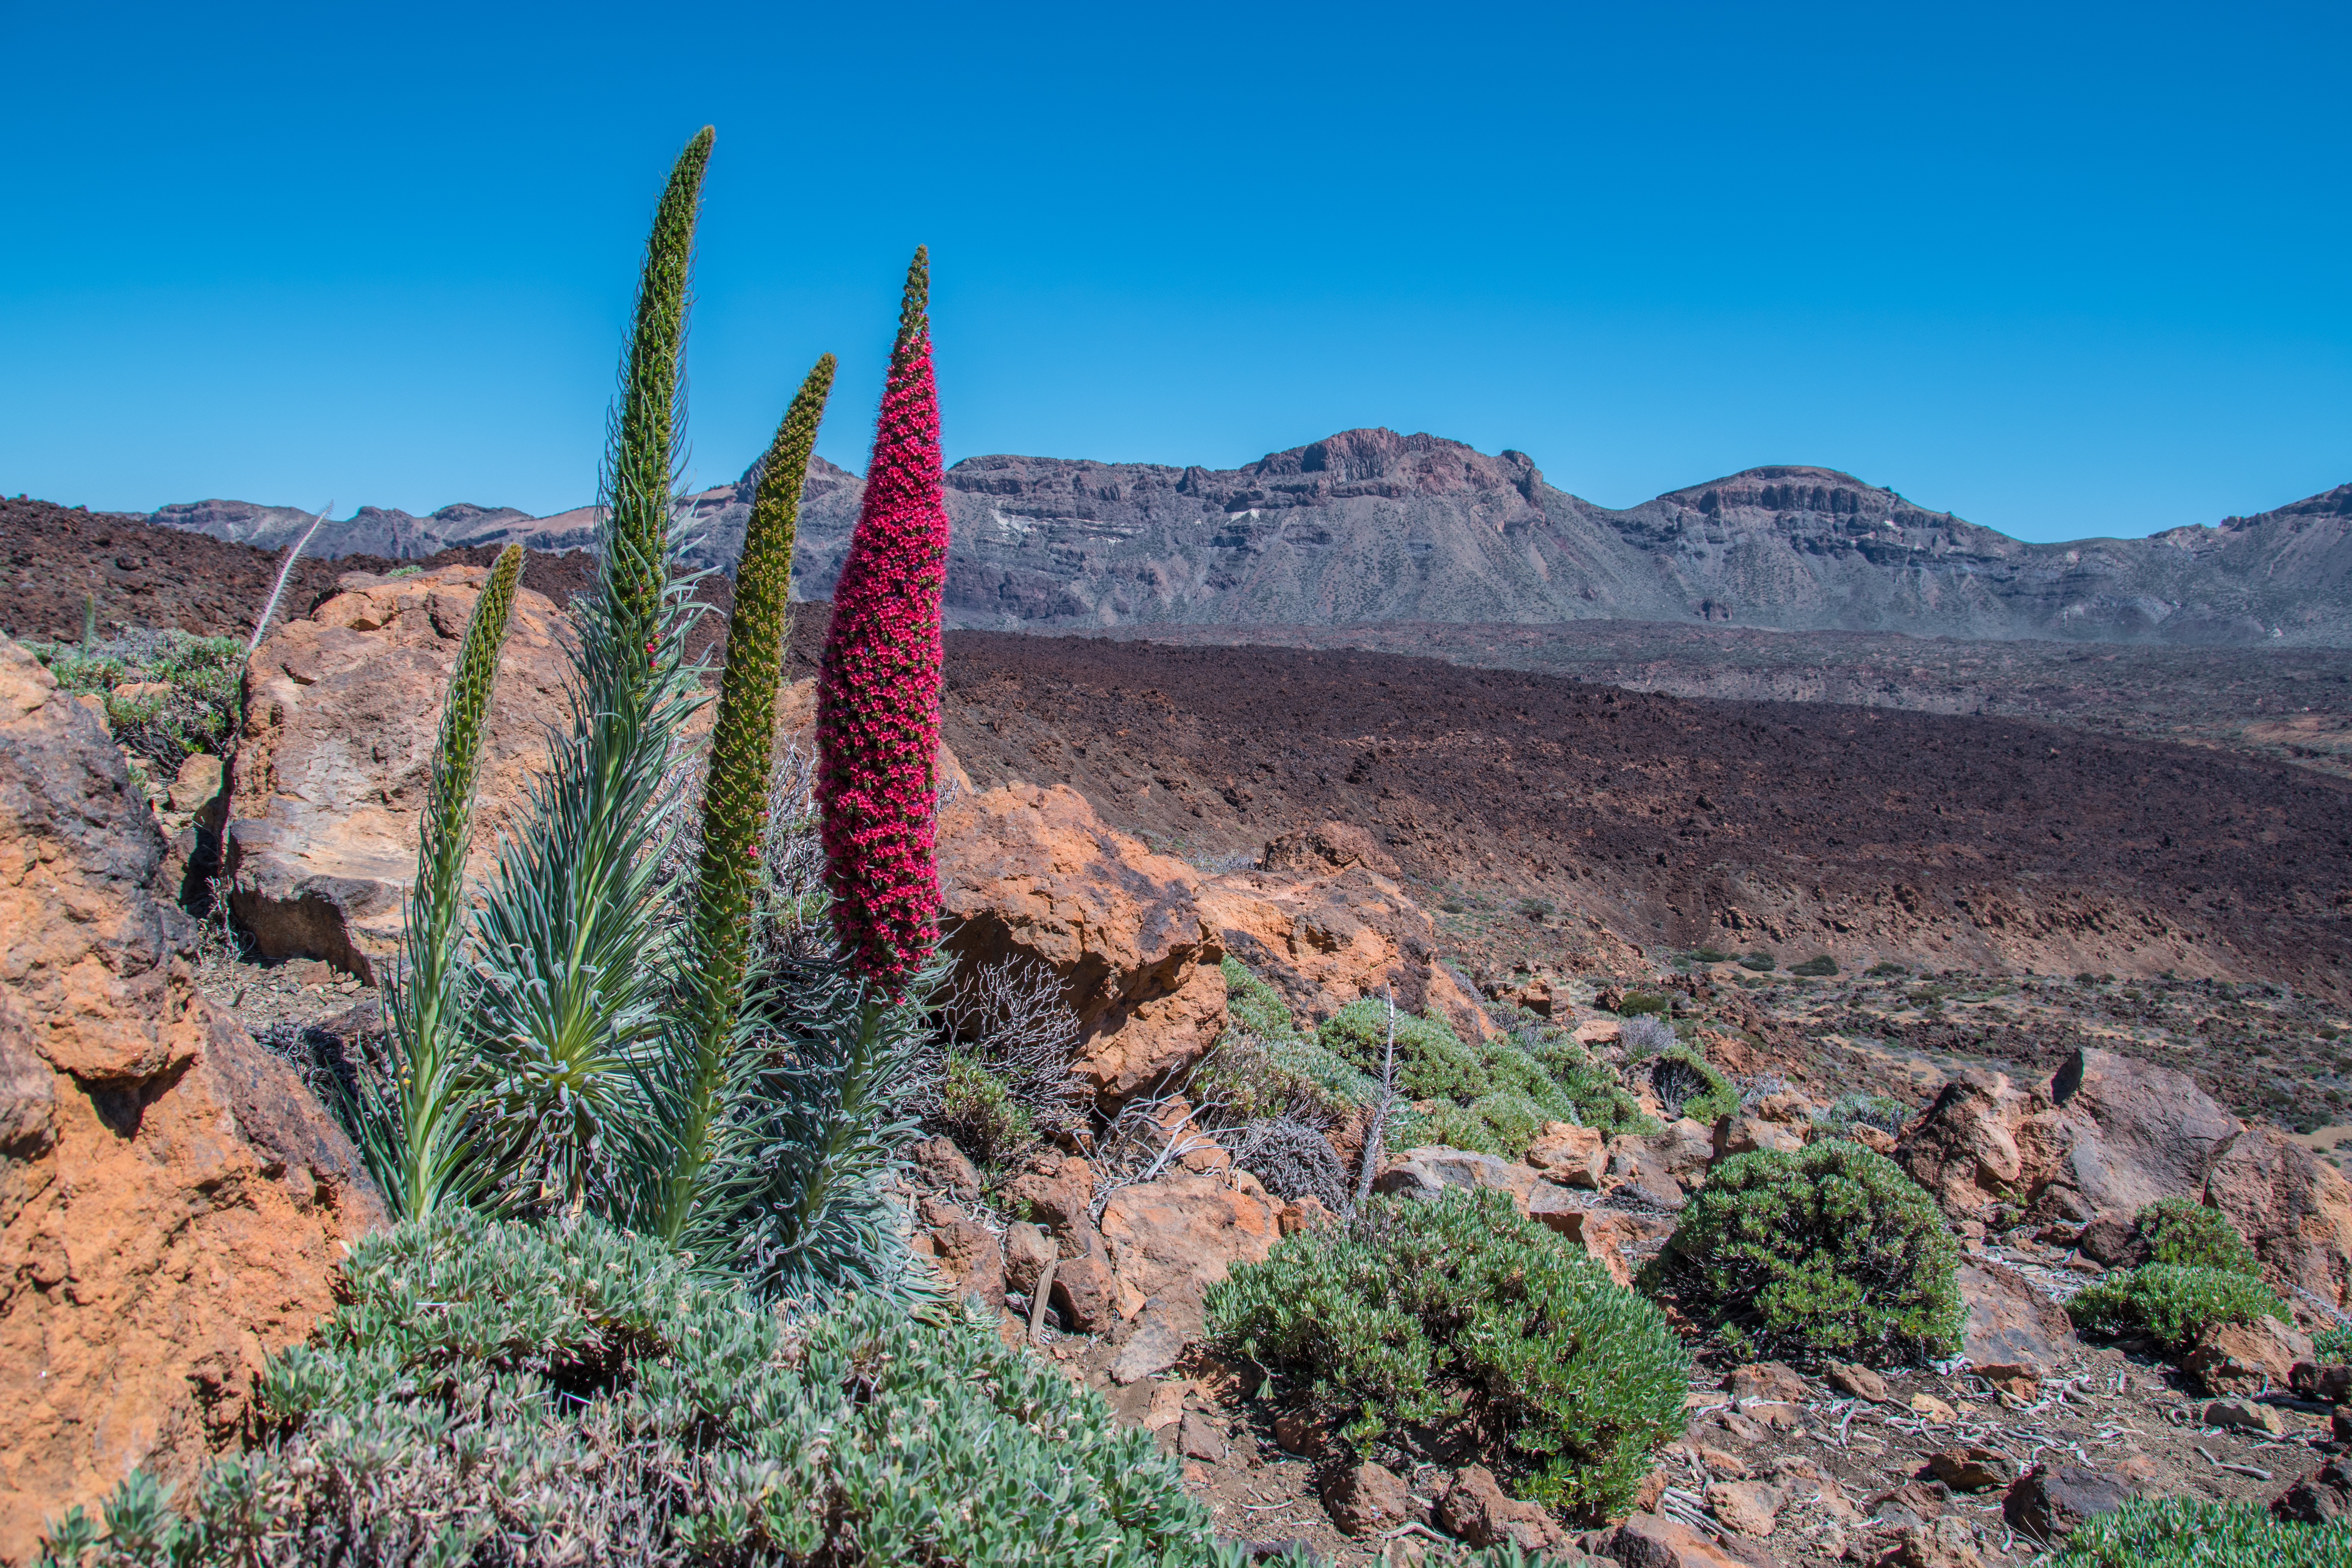
landscape, rock, wilderness, walking, mountain, plant, trail, desert, flower, adventure, valley, formation, cliff, park, volcano, crater, canyon, terrain, national park, ridge, flowers, geology, bee, plateau, tenerife, ecosystem, wadi, canary islands, landform, teide national park, candles shaped, tajinaste, natural environment, geographical feature, mountainous landforms